Schneider Triangle

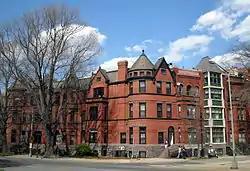

Schneider Triangle is a set of residential buildings designed and built by Thomas Franklin Schneider next to Washington Circle Park in Washington, DC. The twenty two buildings formed a complete block with a central courtyard. It was listed on the National Register of Historic Places in 1982, at which time, only 21 of the buildings remained standing. It forms a triangle due to the street layout of DC. The Embassy of Tajikistan is located in one of the houses.